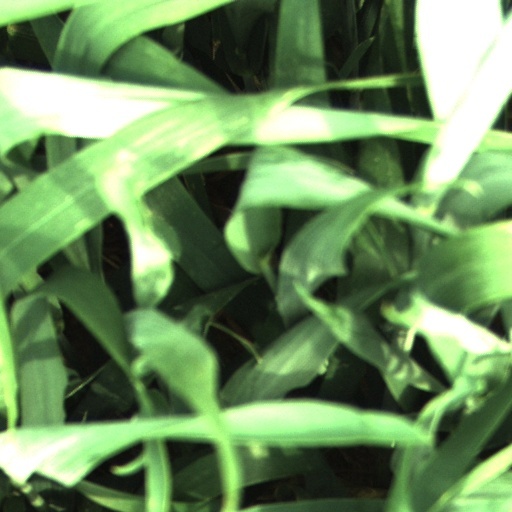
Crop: wheat